Anthony Lake

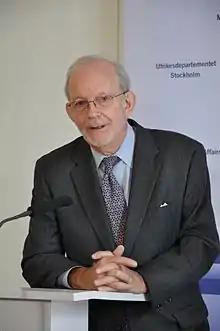
Lake in 2010

William Anthony Kirsopp Lake (born April 2, 1939) is an American diplomat and political advisor who served as the 17th United States National Security Advisor from 1993 to 1997 and as the sixth Executive Director of UNICEF from 2010 to 2017.